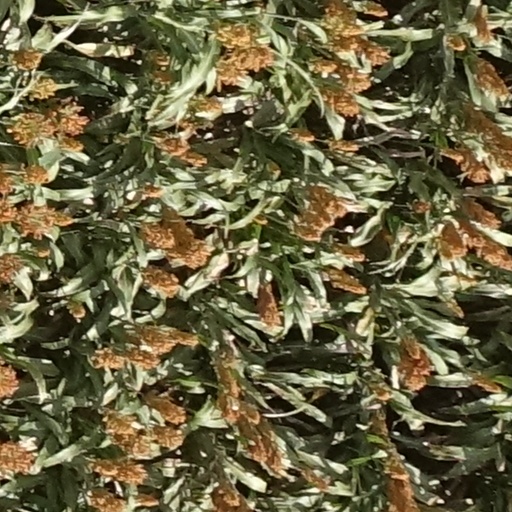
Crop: sorghum